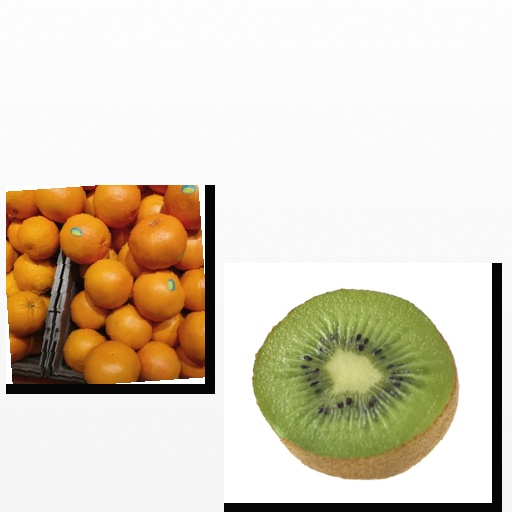
Food items: red_grapefruit, kiwi